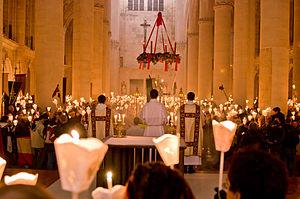
La procession annuelle de Saint Nicolas en la basilique de Saint-Nicolas-de-Port (2011)
Le pèlerinage de Saint-Nicolas-de-Port est un pèlerinage ayant lieu tous les ans à la basilique de Saint-Nicolas-de-Port en Lorraine, le samedi le plus proche de la saint-Nicolas, le 6 décembre.